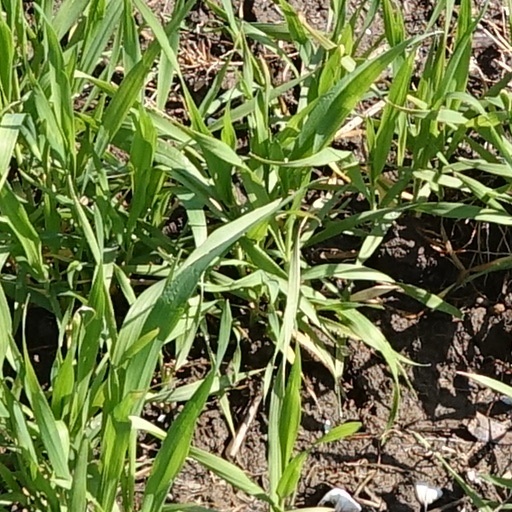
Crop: wheat